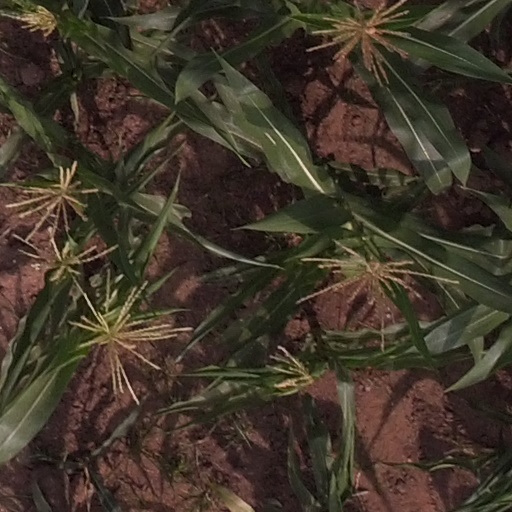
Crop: maize; corn